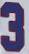
Number: 3